Scene (subculture)

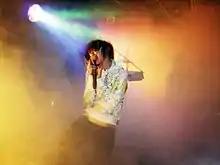
Brokencyde was a popular scene band that received widespread criticism for their sound and fashion.

During the late 2000s, similar subcultures emerged in Asia and Latin America, including the Shamate in China, the Floggers in Argentina, the Coloridos of Brazil, and the Pokemón in Chile. Like their American counterparts, these scene kids wore brightly colored clothing, androgynous big hair and eyeliner, and identified with the emo pop, indie rock, hip hop, and EDM scene.